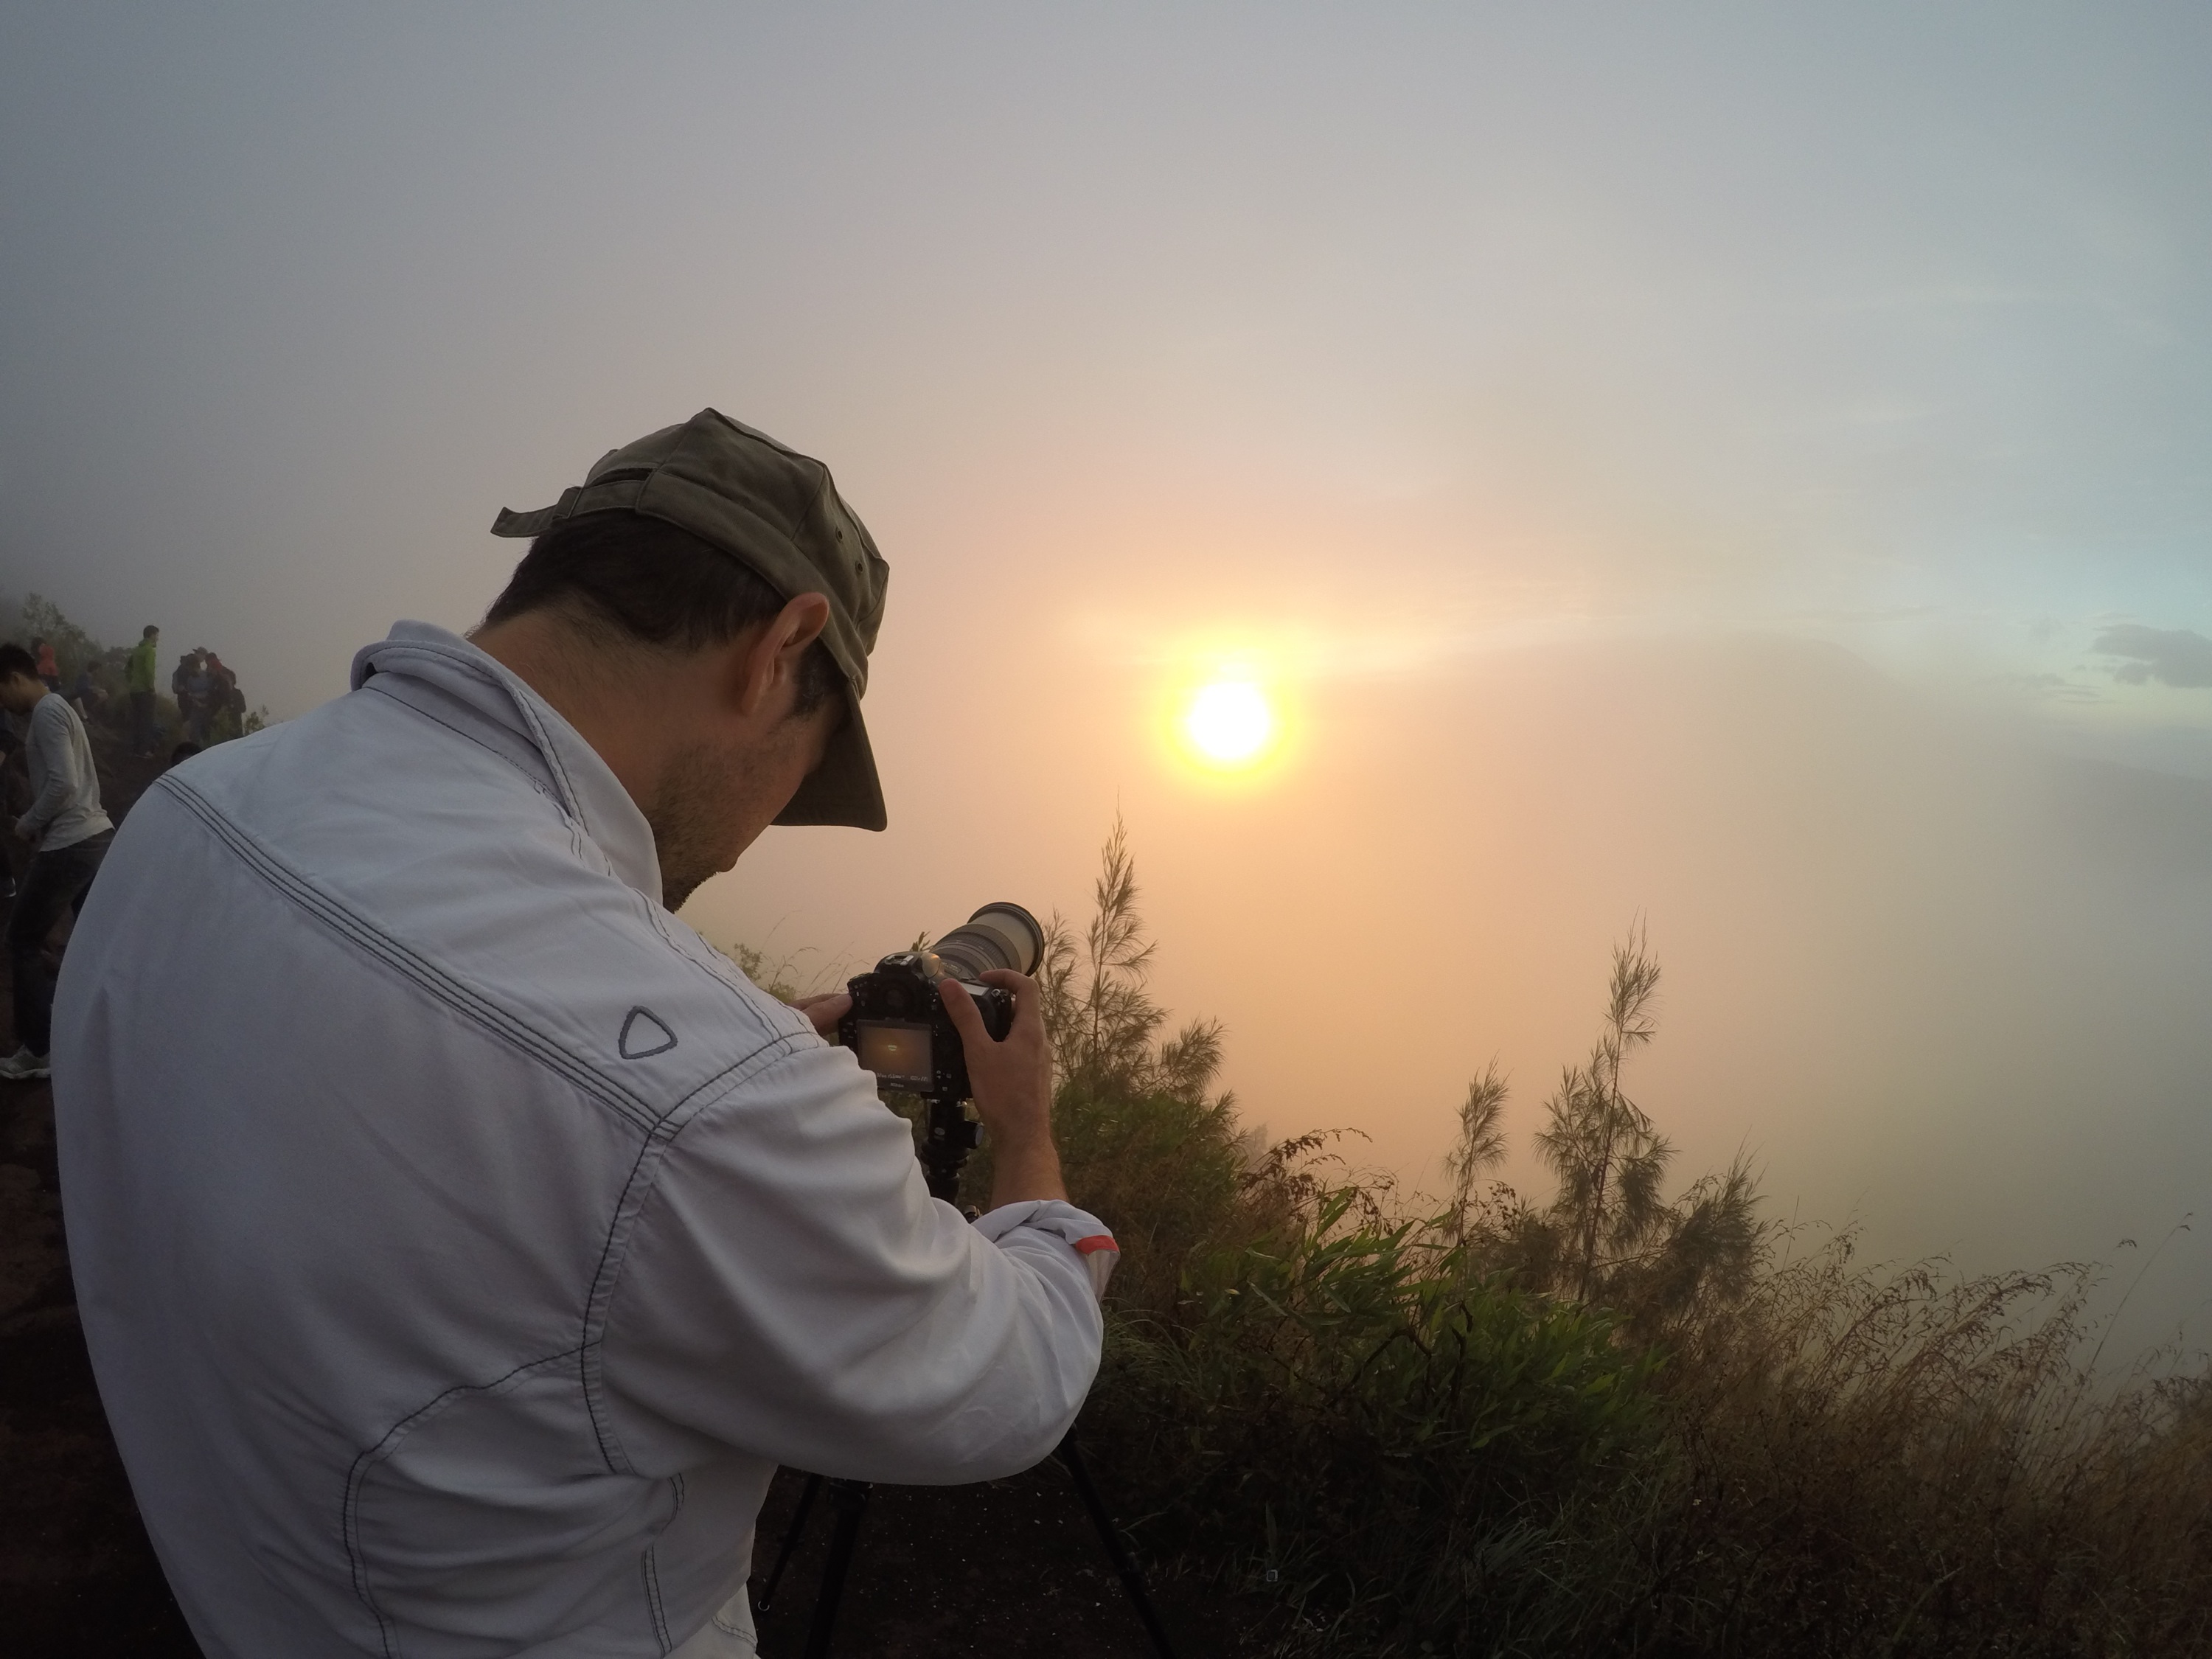
sunlight, morning, interaction, atmospheric phenomenon, atmosphere of earth